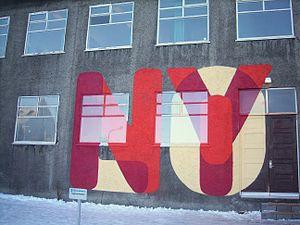
Le musée d'art vivant est un musée d'art contemporain situé à Reykjavik en Islande.